Punjab, India

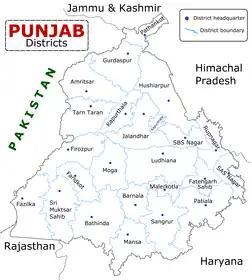
Districts of Punjab along with their headquarters

Punjab is governed through a parliamentary system of representative democracy. Each of the states of India possesses a parliamentary system of government, with a ceremonial state Governor, appointed by the President of India on the advice of the central government. The head of government is an indirectly elected Chief Minister who is vested with most of the executive powers. The term length of the government is five years. The state legislature, the Vidhan Sabha, is the unicameral Punjab Legislative Assembly, with 117 members elected from single-seat constituencies.